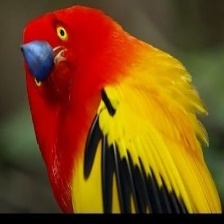
Species: FLAME BOWERBIRD
Scientific name: SERICULUS ARDENS